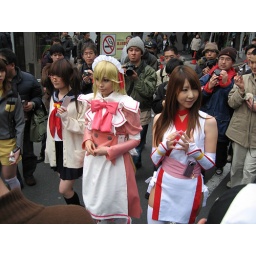
Akihabara is also the home of anime in Tokyo, where characters stroll the street mobbed by photographers (generally of the male variety).